Zachlumia

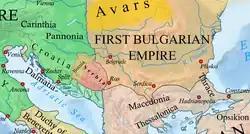
Slavic principalities in ca. 814 AD.

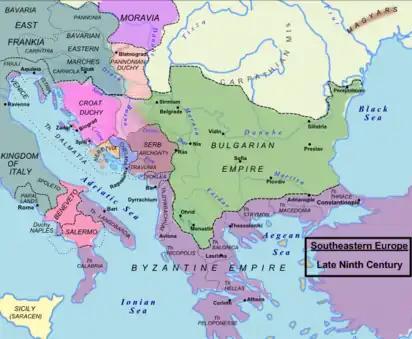
Slavic principalities in ca. 850 AD.

Charlemagne, King of the Franks from 768 until his death in 814, expanded the Frankish kingdom into an empire (800) that incorporated much of western and central Europe. He brought the Frankish state face to face with the West Slavs to the northeast and the Avars and South Slavs to the southeast of the Frankish empire. Dalmatia which was southeast of the Frankish empire, was chiefly in the hands of South Slavic tribes. North of Dubrovnik these came to be under Croatian "župans" (princes) and eventually came to consider themselves Croatians, while many of those to the south of Dubrovnik were coming to consider themselves Serbs. Despite Frankish overlordship, the Franks had almost no role in Dalmatia (Dalmatian Croatia and Zahumlje) in the period from the 820s through 840s.